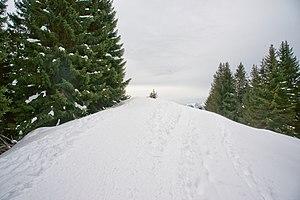
La Corbetta, sommet des préalpes en Suisse.
Corbetta est un sommet des préalpes fribourgeoises, en Suisse, culminant à 1 401 mètres d'altitude.